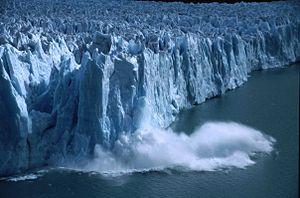
Glacier Perito Moreno, situé dans le Parc national Los Glaciares au sud de l'Argentine